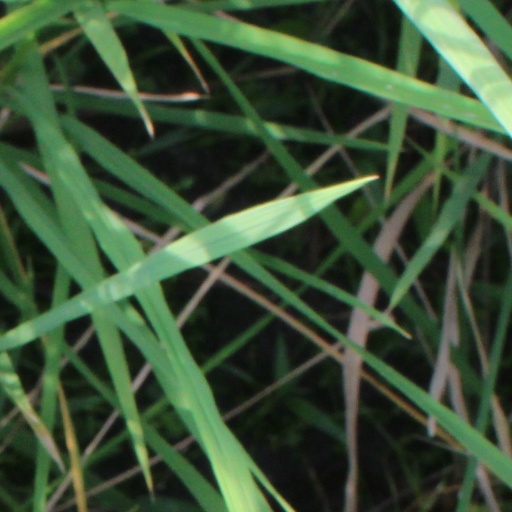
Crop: rice